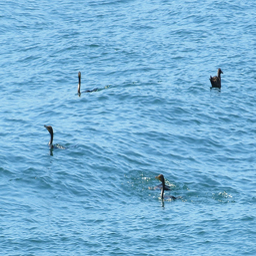
Ducks swimming at various levels in the water
A flock of ducks floating on top of water.
Group of ducks swimming in a large body of water.
Group of adult ducks swimming on calm lake.
Ducks swim across a large body of water.